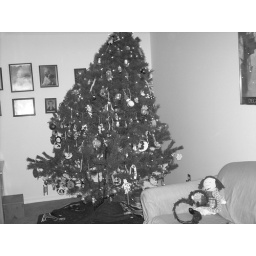
Our tree in black and white